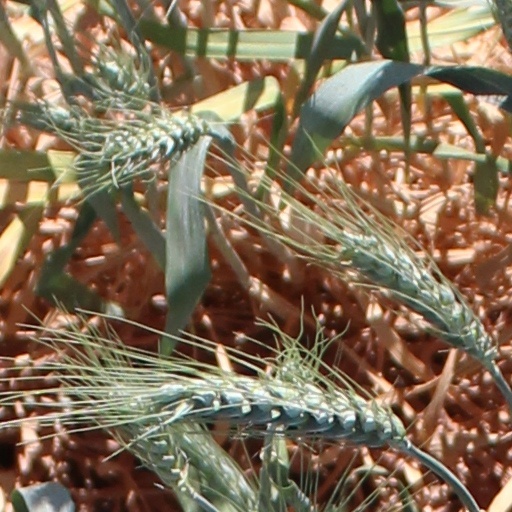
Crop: wheat